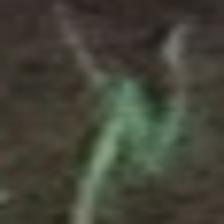
Label: single